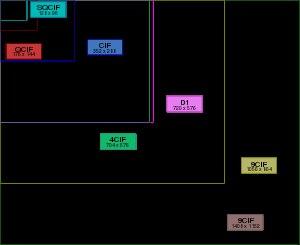
CIF, abréviation de Common Intermediate Format, est une définition standardisée d'image numérique définie par l'Union internationale des télécommunications : 352 × 288 pixels.